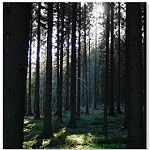
Label: forest